Wassmer WA-40

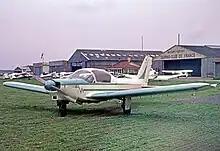
WA.40A Super IV in 1963 fitted with retractable undercarriage.

In 1965 the WA.41, with fixed landing gear was introduced, named "Baladou". In March 1967 the "Super 4/21 Prestige", powered by a 235 hp (175 kW) Lycoming O-540 engine. The 4/21 used a McCauley variable-pitch propeller, autopilot, electric flaps and IFR instrumentation.